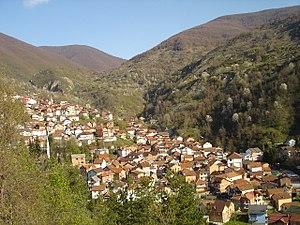
Jirovnitsa est un village de l'ouest de la Macédoine du Nord, situé dans la municipalité de Mavrovo et Rostoucha. Le village comptait 1608 habitants en 2002.